Ancient Egyptian deities

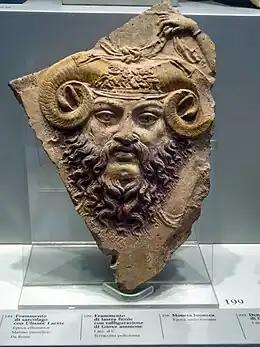
Jupiter Ammon, a combination of Amun and the Roman god Jupiter

Official religious practices, which maintained "maat" for the benefit of all Egypt, were related to, but distinct from, the religious practices of ordinary people, who sought the gods' help for their personal problems. Official religion involved a variety of rituals, based in temples. Some rites were performed every day, whereas others were festivals, taking place at longer intervals and often limited to a particular temple or deity. The gods received their offerings in daily ceremonies, in which their statues were clothed, anointed, and presented with food as hymns were recited in their honor. These offerings, in addition to maintaining "maat" for the gods, celebrated deities' life-giving generosity and encouraged them to remain benevolent rather than vengeful.